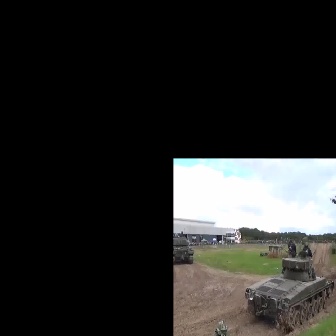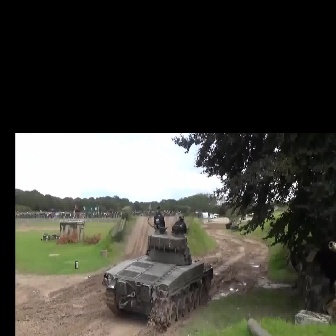
  Please identify the target specified by the bounding box [244,244,334,334] in the first image and locate it in the second image. Return the coordinates in [x_min,y_min,x_max,y_max] format.
Answer: [102,216,213,326]